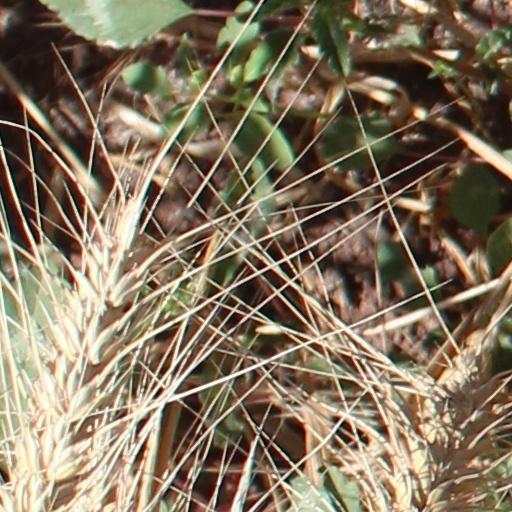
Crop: wheat